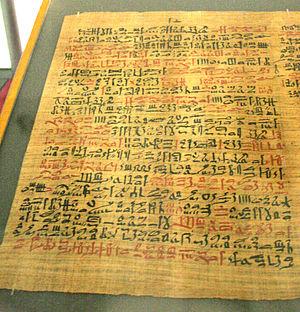
Le papyrus Ebers est l'un des plus anciens traités médicaux connus : il est daté du XVIᵉ siècle av. J.-C., pendant le règne d'Amenhotep Iᵉʳ.